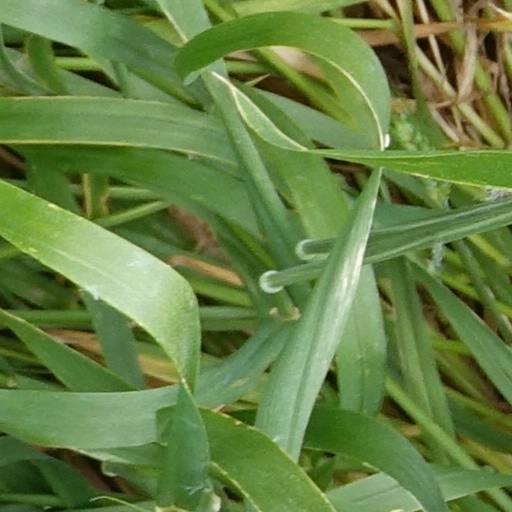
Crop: wheat